Kuskusky

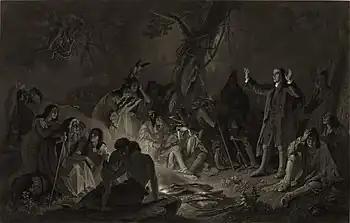

In the summer of 1749 Pierre Joseph Céloron de Blainville, leading a force of eight officers, six cadets, an armorer, 20 soldiers, 180 Canadians, 30 Iroquois and 25 Abenakis, moved down the Ohio River on a flotilla of 23 large boats and birch-bark canoes, on his "lead plate expedition," burying lead plates at six locations where major tributaries entered the Ohio and nailing copper plates bearing royal arms to trees to claim the territory for New France. After stopping at the abandoned village of Kittanning, Céloron arrived at Logstown on August 8, 1749. That night, the French were warned that "80 warriors starting from Kaskaské were on the point of arriving; that they came intending to aid their brothers, and to deal us a blow." Céloron ordered his men to prepare for battle, but there was no attack, and instead the warriors appeared at the French camp "and made the accustomed salute. They may have numbered about fifty men." The Jesuit priest Joseph Pierre de Bonnecamps, who accompanied Céloron, wrote that "the savages, seeing our bold front and our superior number, quietly withdrew and saluted us very politely in passing before our camp."